Bad Words (film)

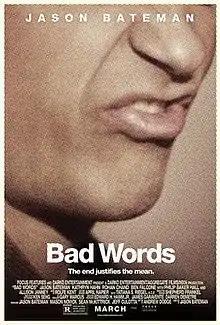
Theatrical release poster

Bad Words is a 2013 American black comedy film directed by Jason Bateman and written by Andrew Dodge. Marking Bateman's feature film directorial debut, the film stars Bateman as a middle-aged eighth grade dropout who enters the National Golden Quill Spelling Bee through a loophole. It also stars Kathryn Hahn, Rohan Chand, Ben Falcone, Philip Baker Hall, and Allison Janney.